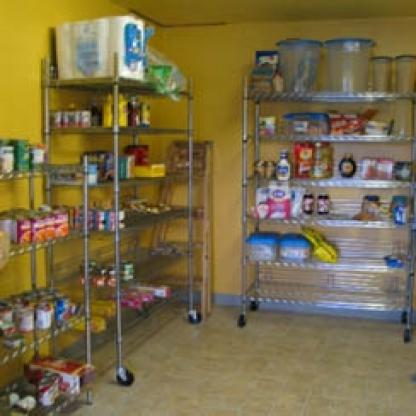
Scene: Indoor